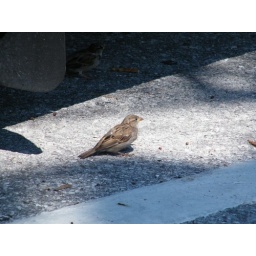
cute little bird in the sunlight